Daniel Lapaine

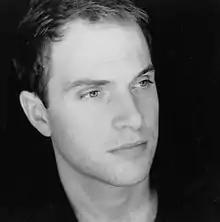
Lapaine in 2003

Daniel Lapaine (born 15 June 1971) is an Australian stage, film and television actor, living in London. He first came to prominence in 1994, playing South African swimmer David Van Arkle in "Muriel's Wedding" (1994). He also works as a writer and director.